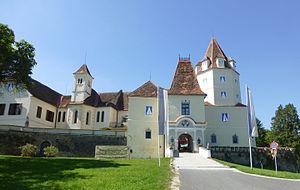
Vue extérieure du château Kornberg, près de Feldbach, Styrie. Accessible comme restaurant.
Feldbach est une commune autrichienne du district de Südoststeiermark en Styrie.